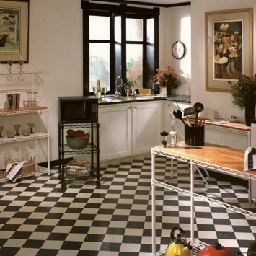
Room type: kitchen